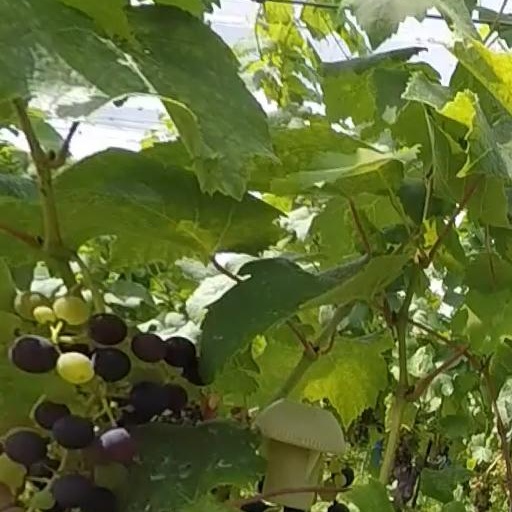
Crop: grape